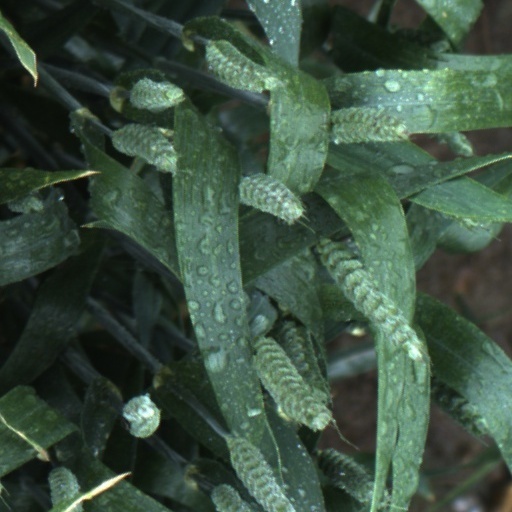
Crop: wheat